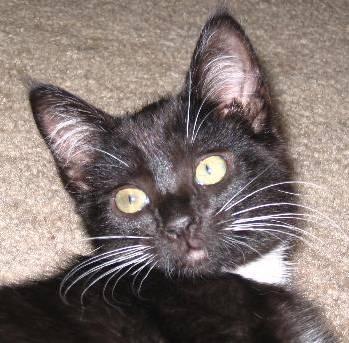
cat